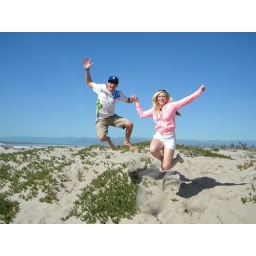
Kaila and Jeremy jumping off a sand dune near the Embassy Suites Mandalay Beach, Oxnard, California, USA